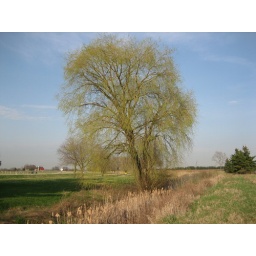
The first type tree to turn green this fall. Nothing is green yet back at home in Wisconsin.